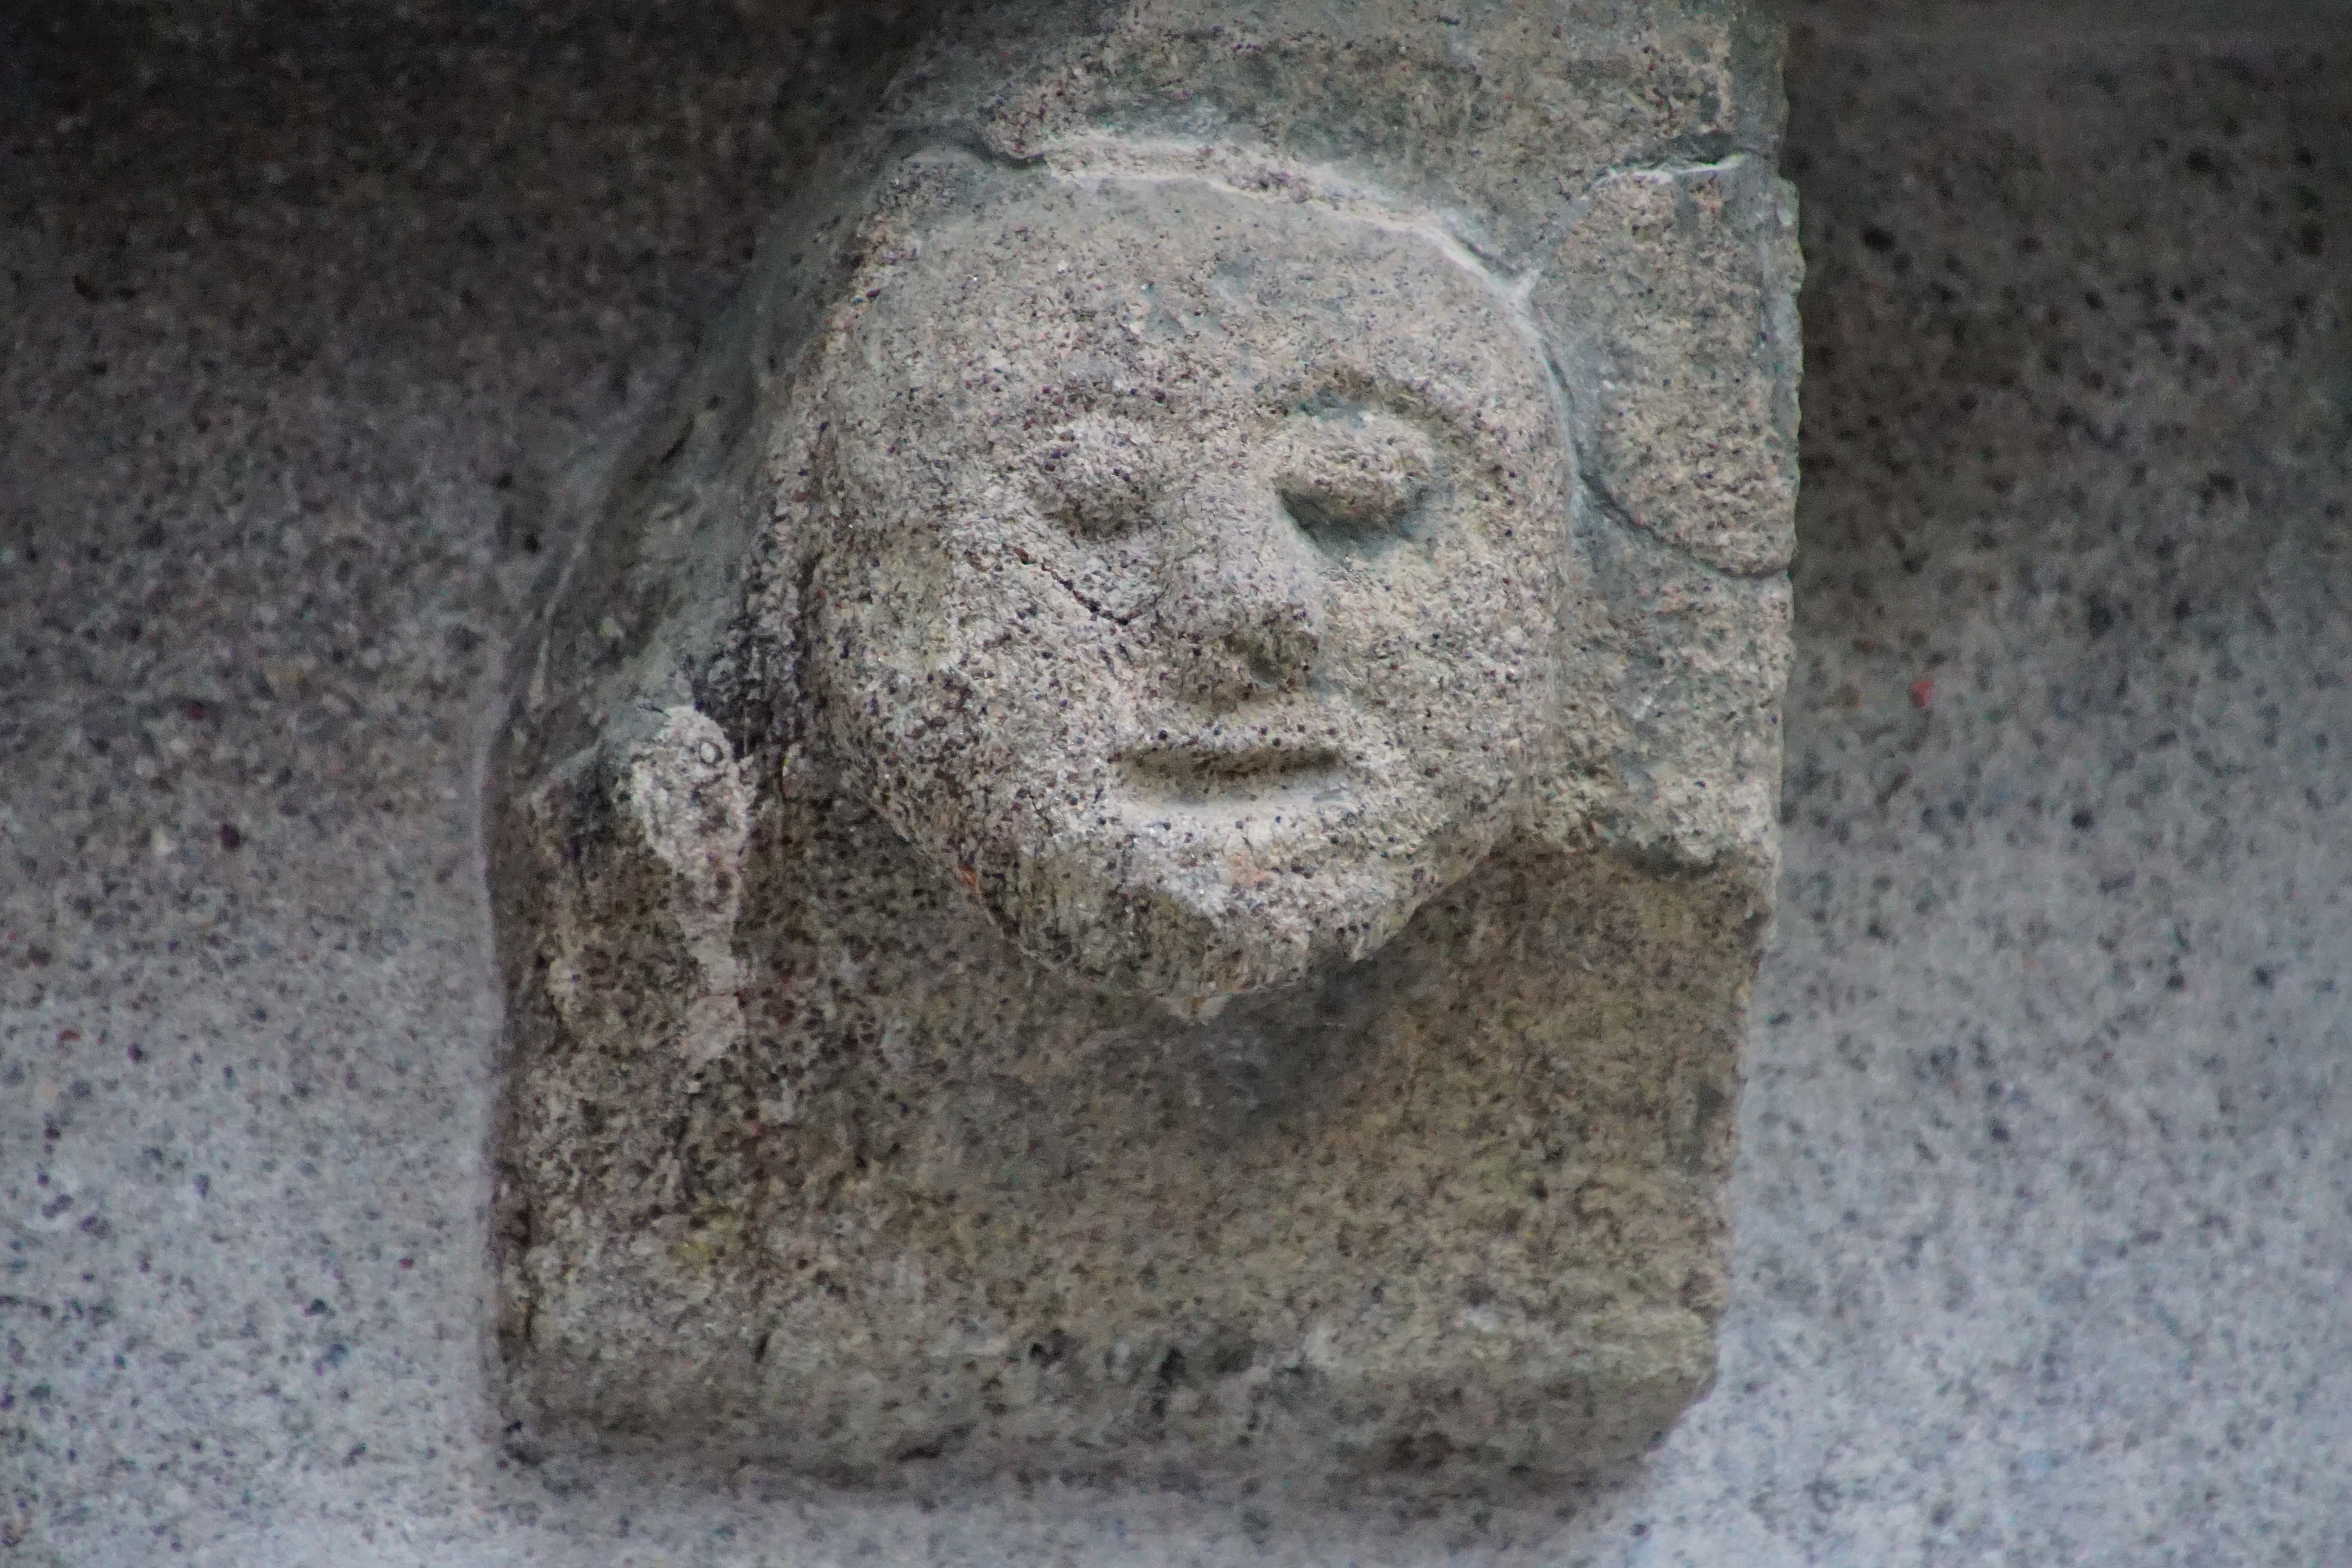
rock, stone, monument, statue, mystery, museum, italy, face, sculpture, art, monastery, head, headstone, history, sacred, chartreuse, convent, stele, archaeological site, stone carving, merano, venosta, senales, ancient history, sculura